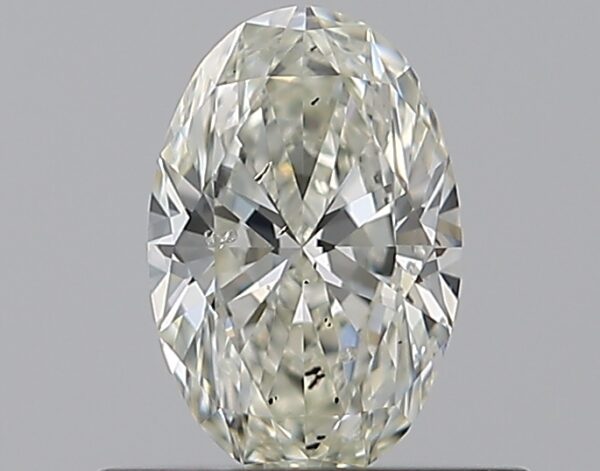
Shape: oval
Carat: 0.5
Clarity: SI2
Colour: K
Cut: EX
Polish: EX
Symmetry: VG
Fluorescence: N
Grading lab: GIA
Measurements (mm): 6.49 x 4.27 x 2.66